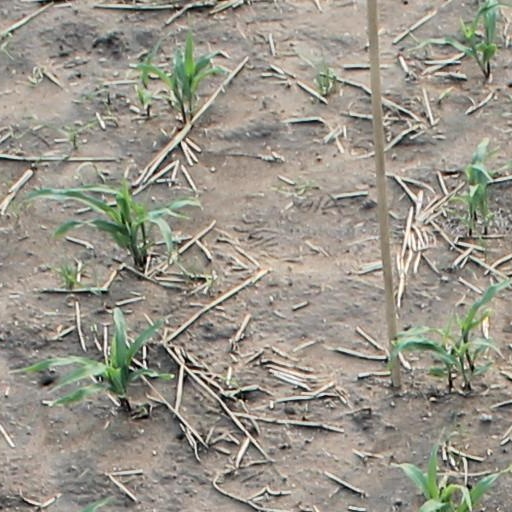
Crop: maize; corn